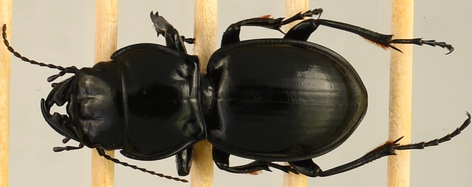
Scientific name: Pasimachus depressus
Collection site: Konza Prairie Biological Station NEON (KONZ), plot KONZ_002